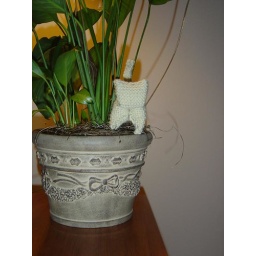
a little knitted kitty in my flower pot